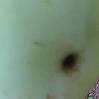
Crop: Tomato
Condition: helicoverpa-armigera-p